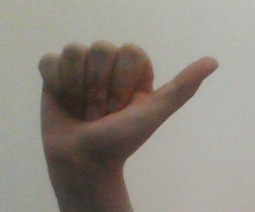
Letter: dhad